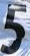
Number: 5